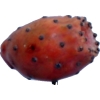
Label: cactus_fruit_red